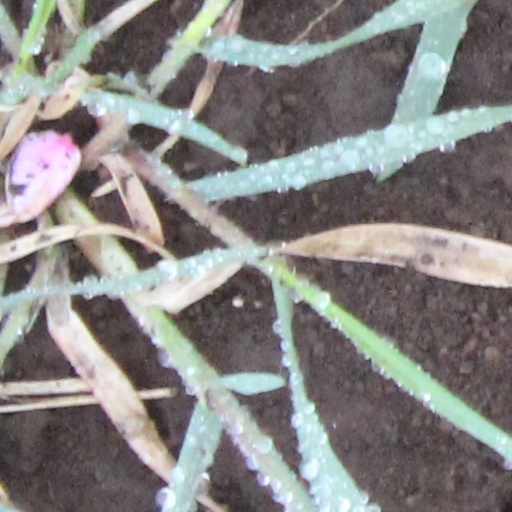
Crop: wheat